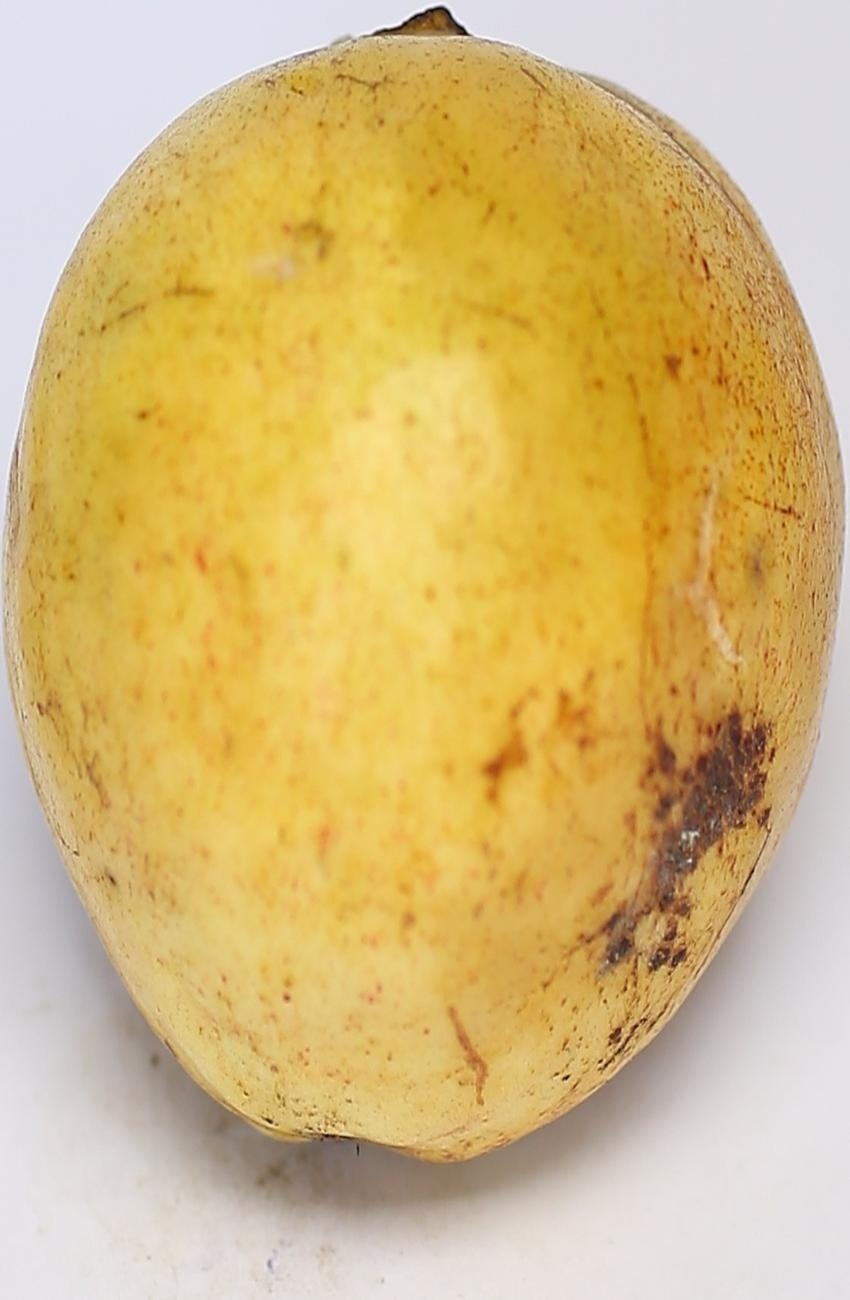
Maturity: ripe
Variety: thadhrami